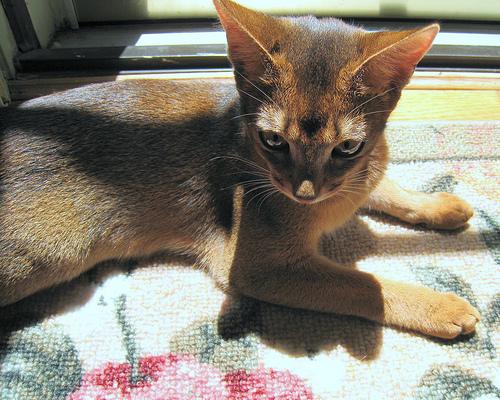
Breed: Abyssinian